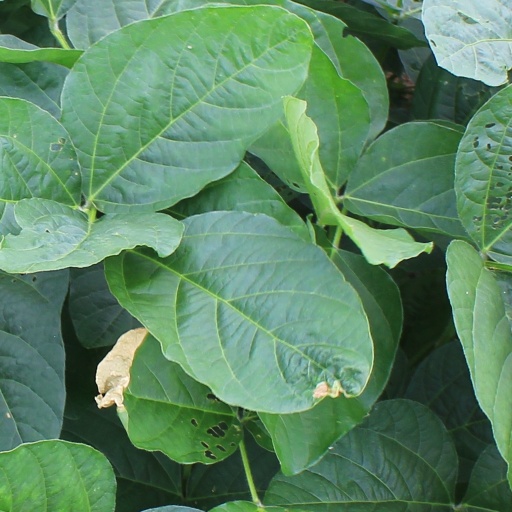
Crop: soybean